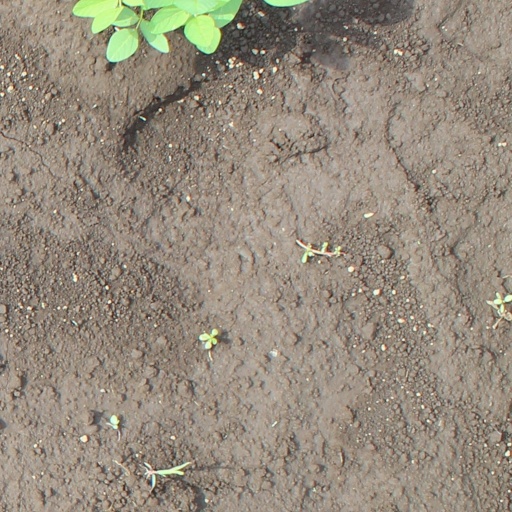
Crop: soybean